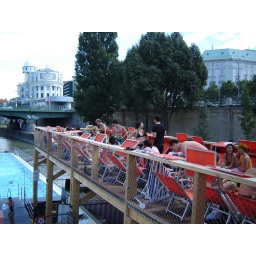
deck over pool on boat on river